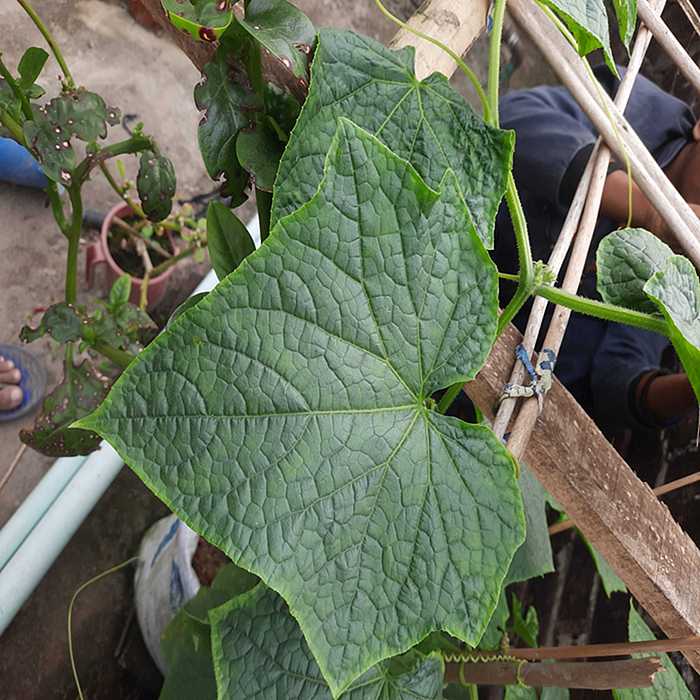
Plant: Cucumber
Label: Fresh leaf